Haukilahti

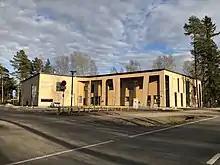
The new building of the kindergarten and library in Haukilahti.

Haukilahti got many more detached houses after World War II as evacuees from the Karelian Republic were settled in Finland. Lots from the area now known as Salakkatie were separated for the use of veterans.